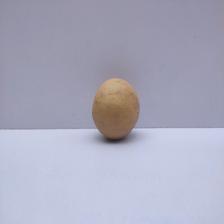
Size: Medium